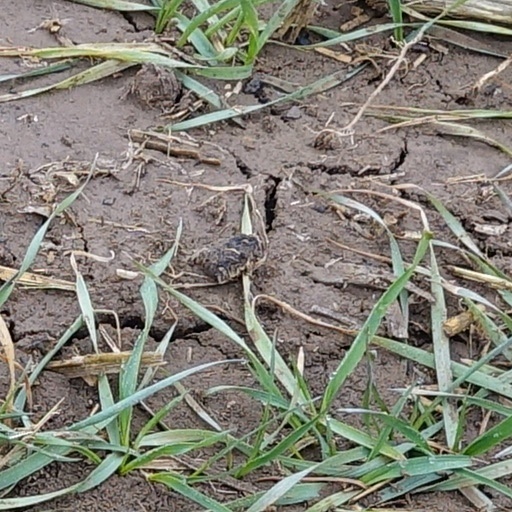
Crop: wheat